Montacute House

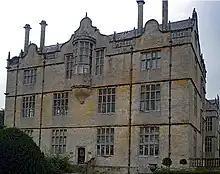
The North and South elevations are identical and have oriel windows at second floor level; these terminate the Long Gallery

Built in what came to be considered the English Renaissance style, the east front, the intended principal façade, is distinguished by its Dutch gables decorated with clambering stone monkeys and other animals.